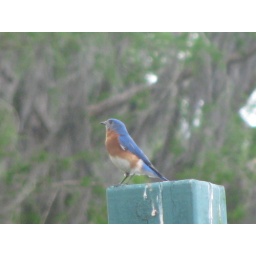
look at me I'm as pretty as a bird in a tree